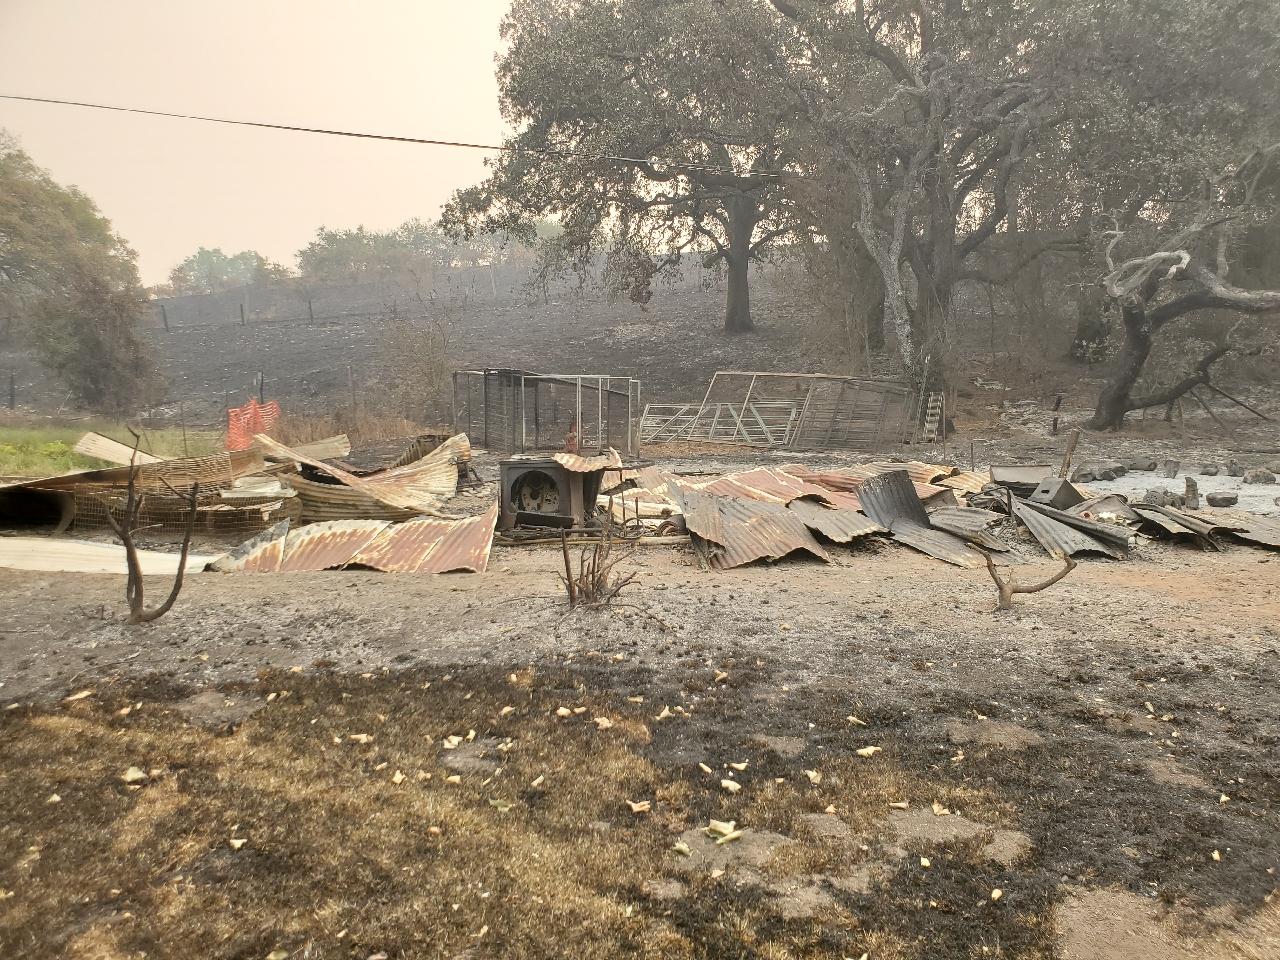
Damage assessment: destroyed